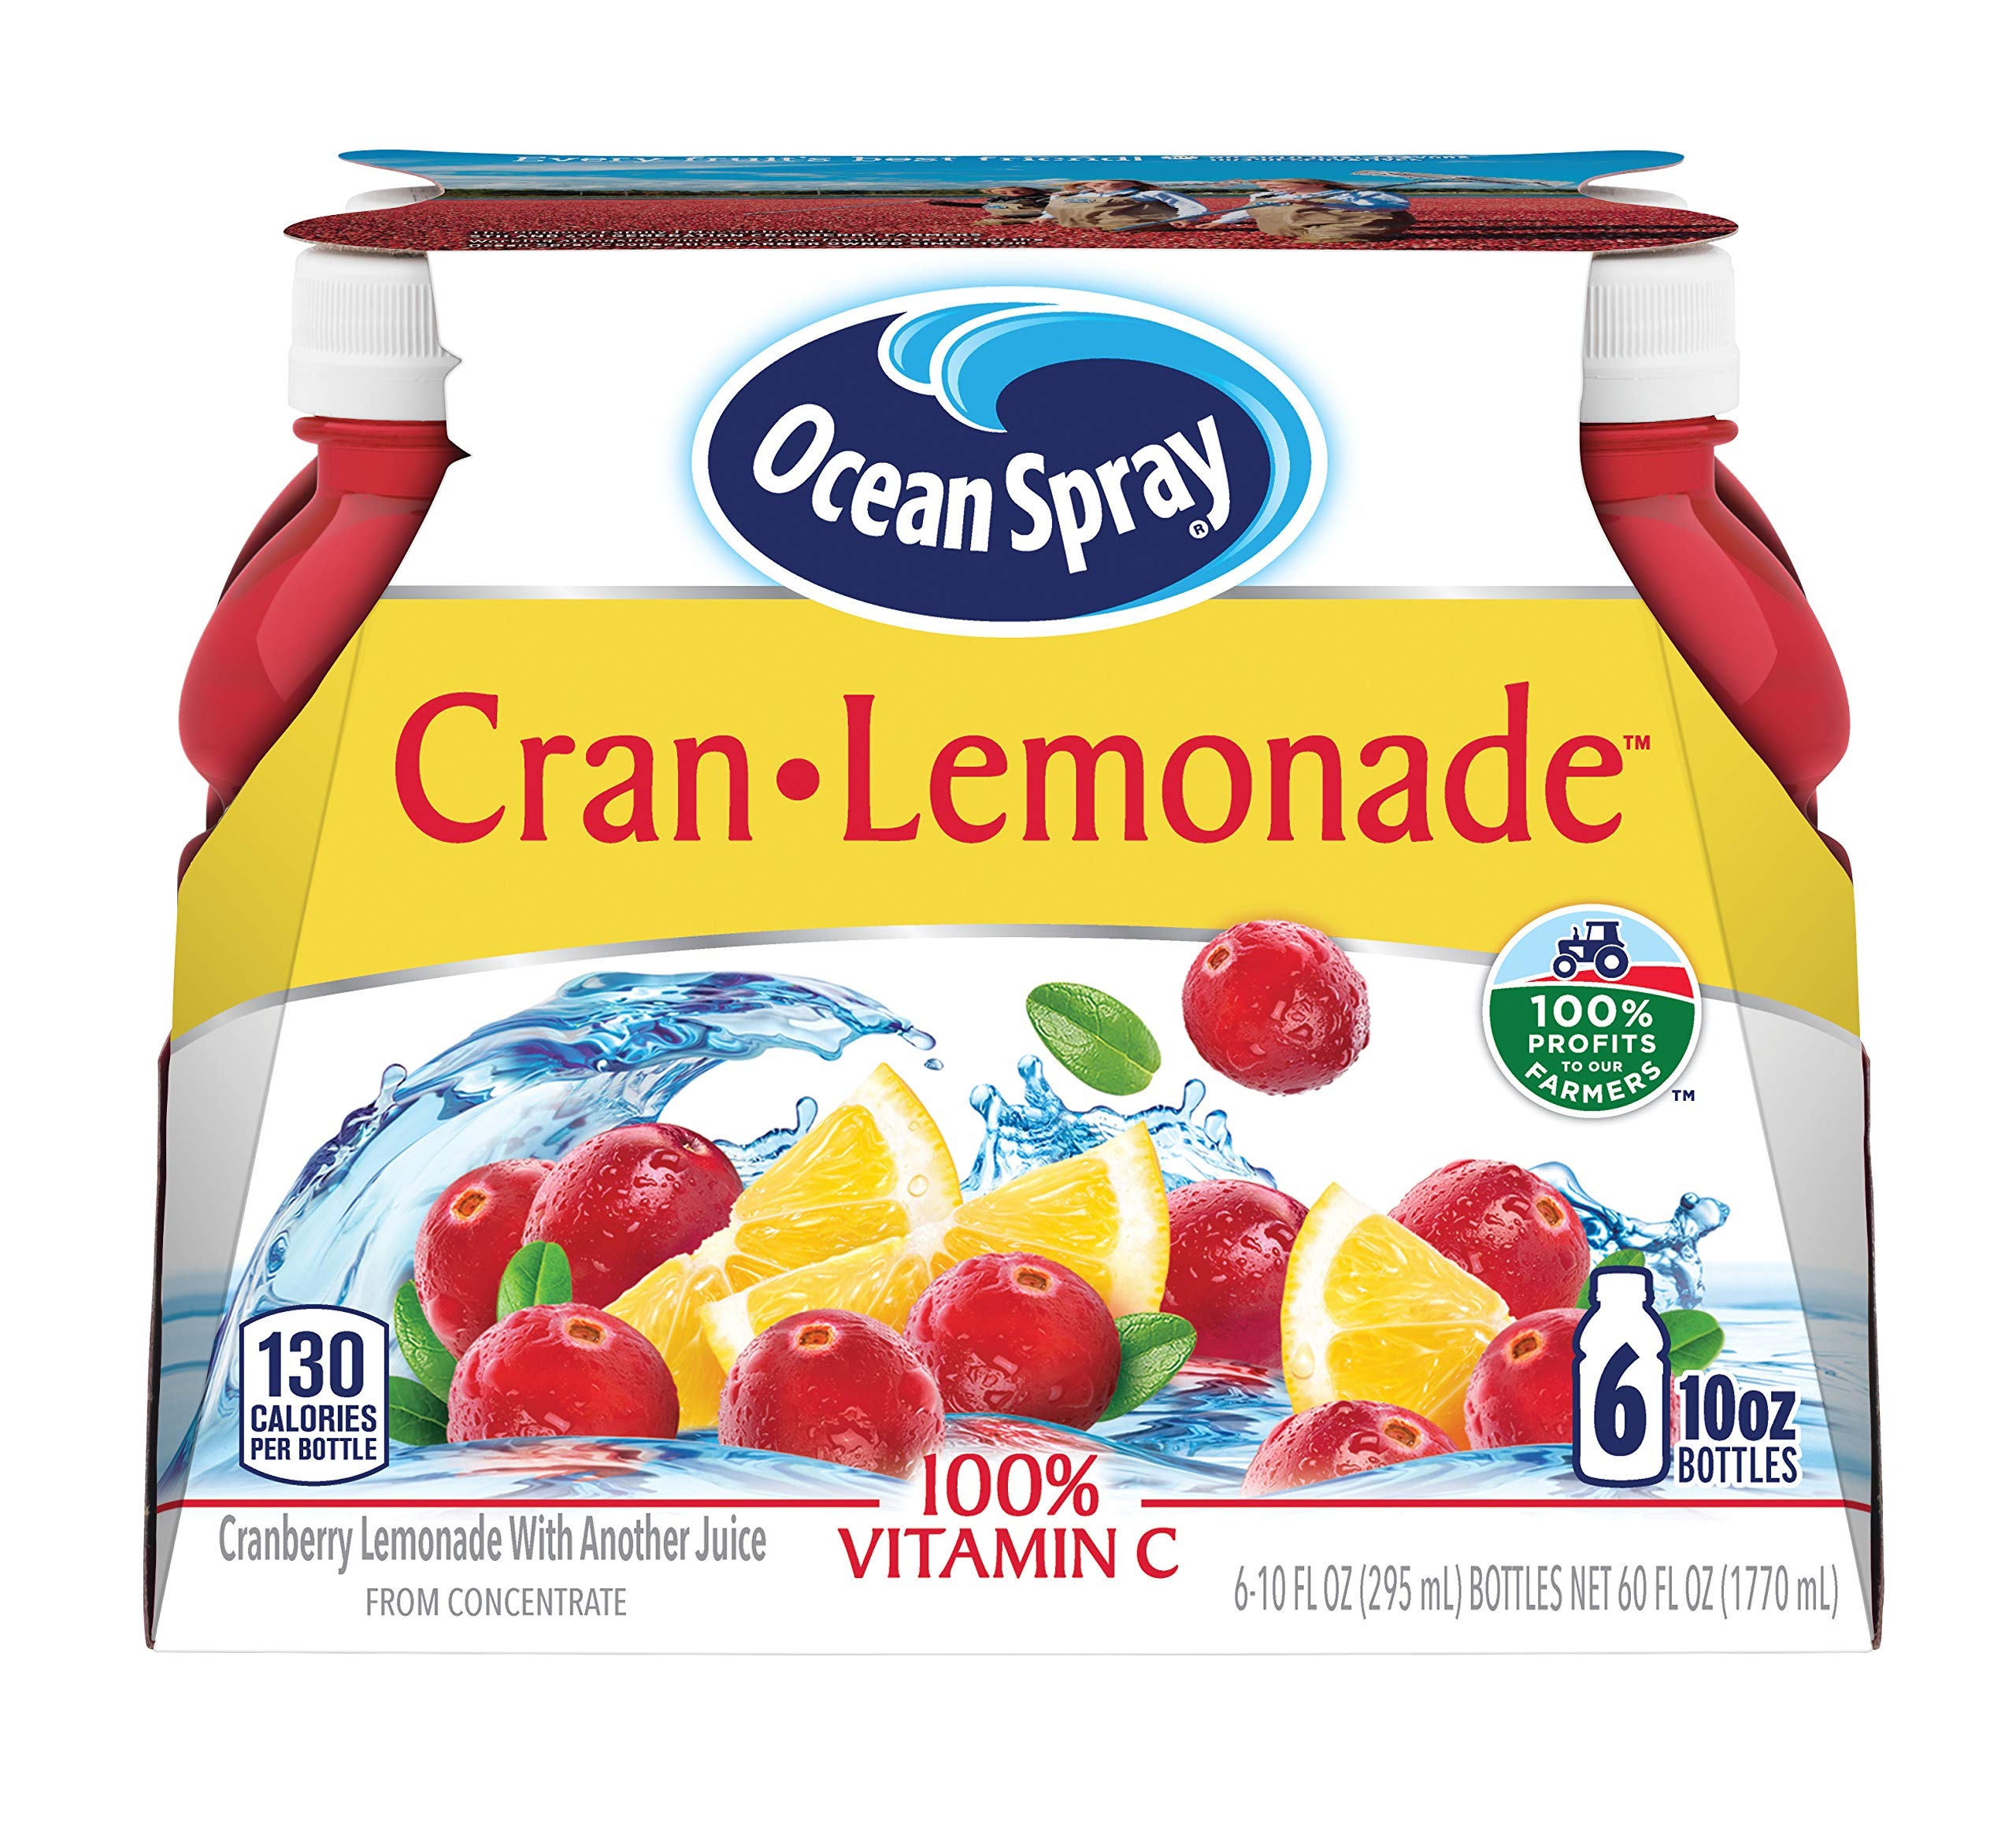
Item Name: Ocean Spray Cran-Lemonade Juice Drink, 10 Ounce Bottles (4 x Pack of 6)
Bullet Point 1: No artificial flavors, sweeteners, or preservatives
Bullet Point 2: No high fructose corn syrup
Bullet Point 3: From the Growers at Ocean Spray - Grower owned since 1930
Bullet Point 4: 100% Vitamin C
Value: 240.0
Unit: Fl Oz

Price: 8.78